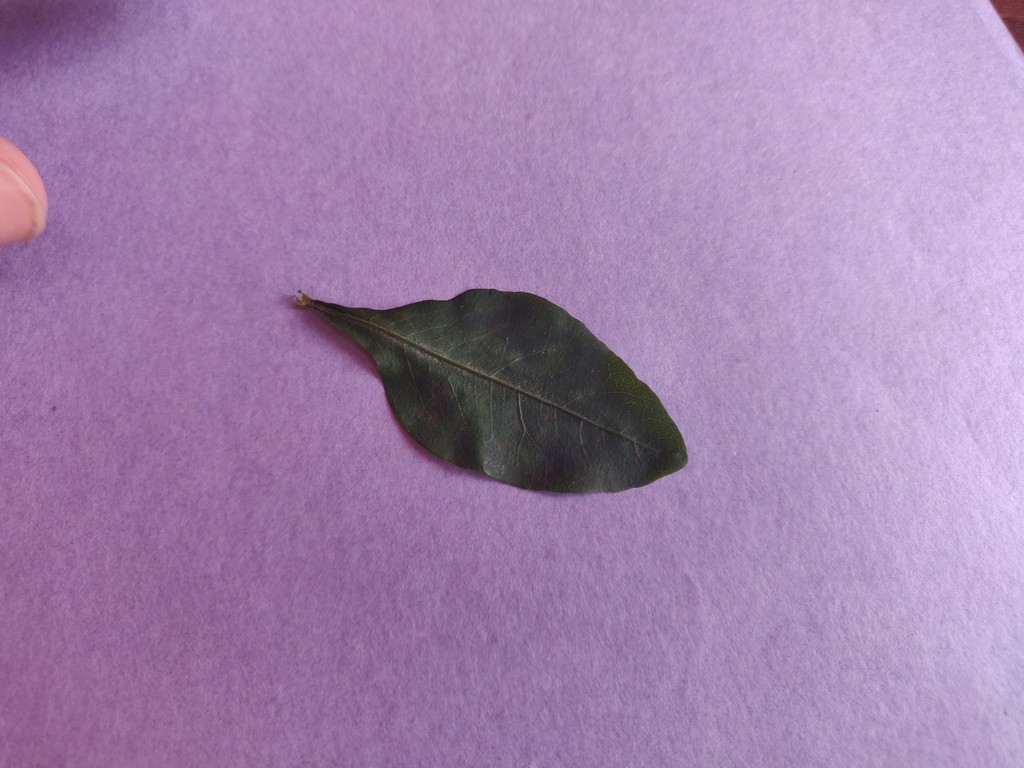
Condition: Healthy
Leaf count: single
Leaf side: front